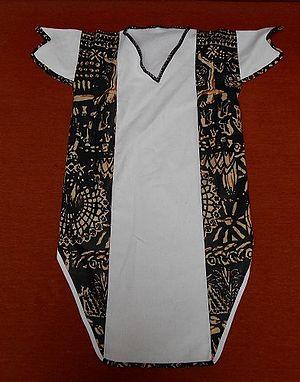
La gandoura est une tenue traditionnelle qui se porte en Afrique du Nord, caractérisée par une longue et large tunique sans manches et sans capuchon.